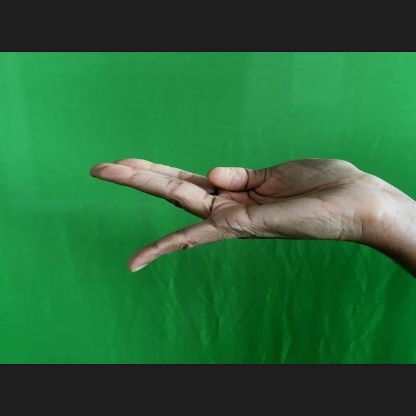
Mudra: Chaturam